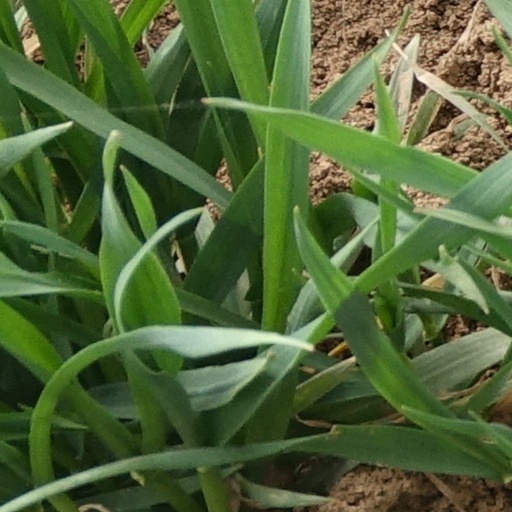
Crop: wheat